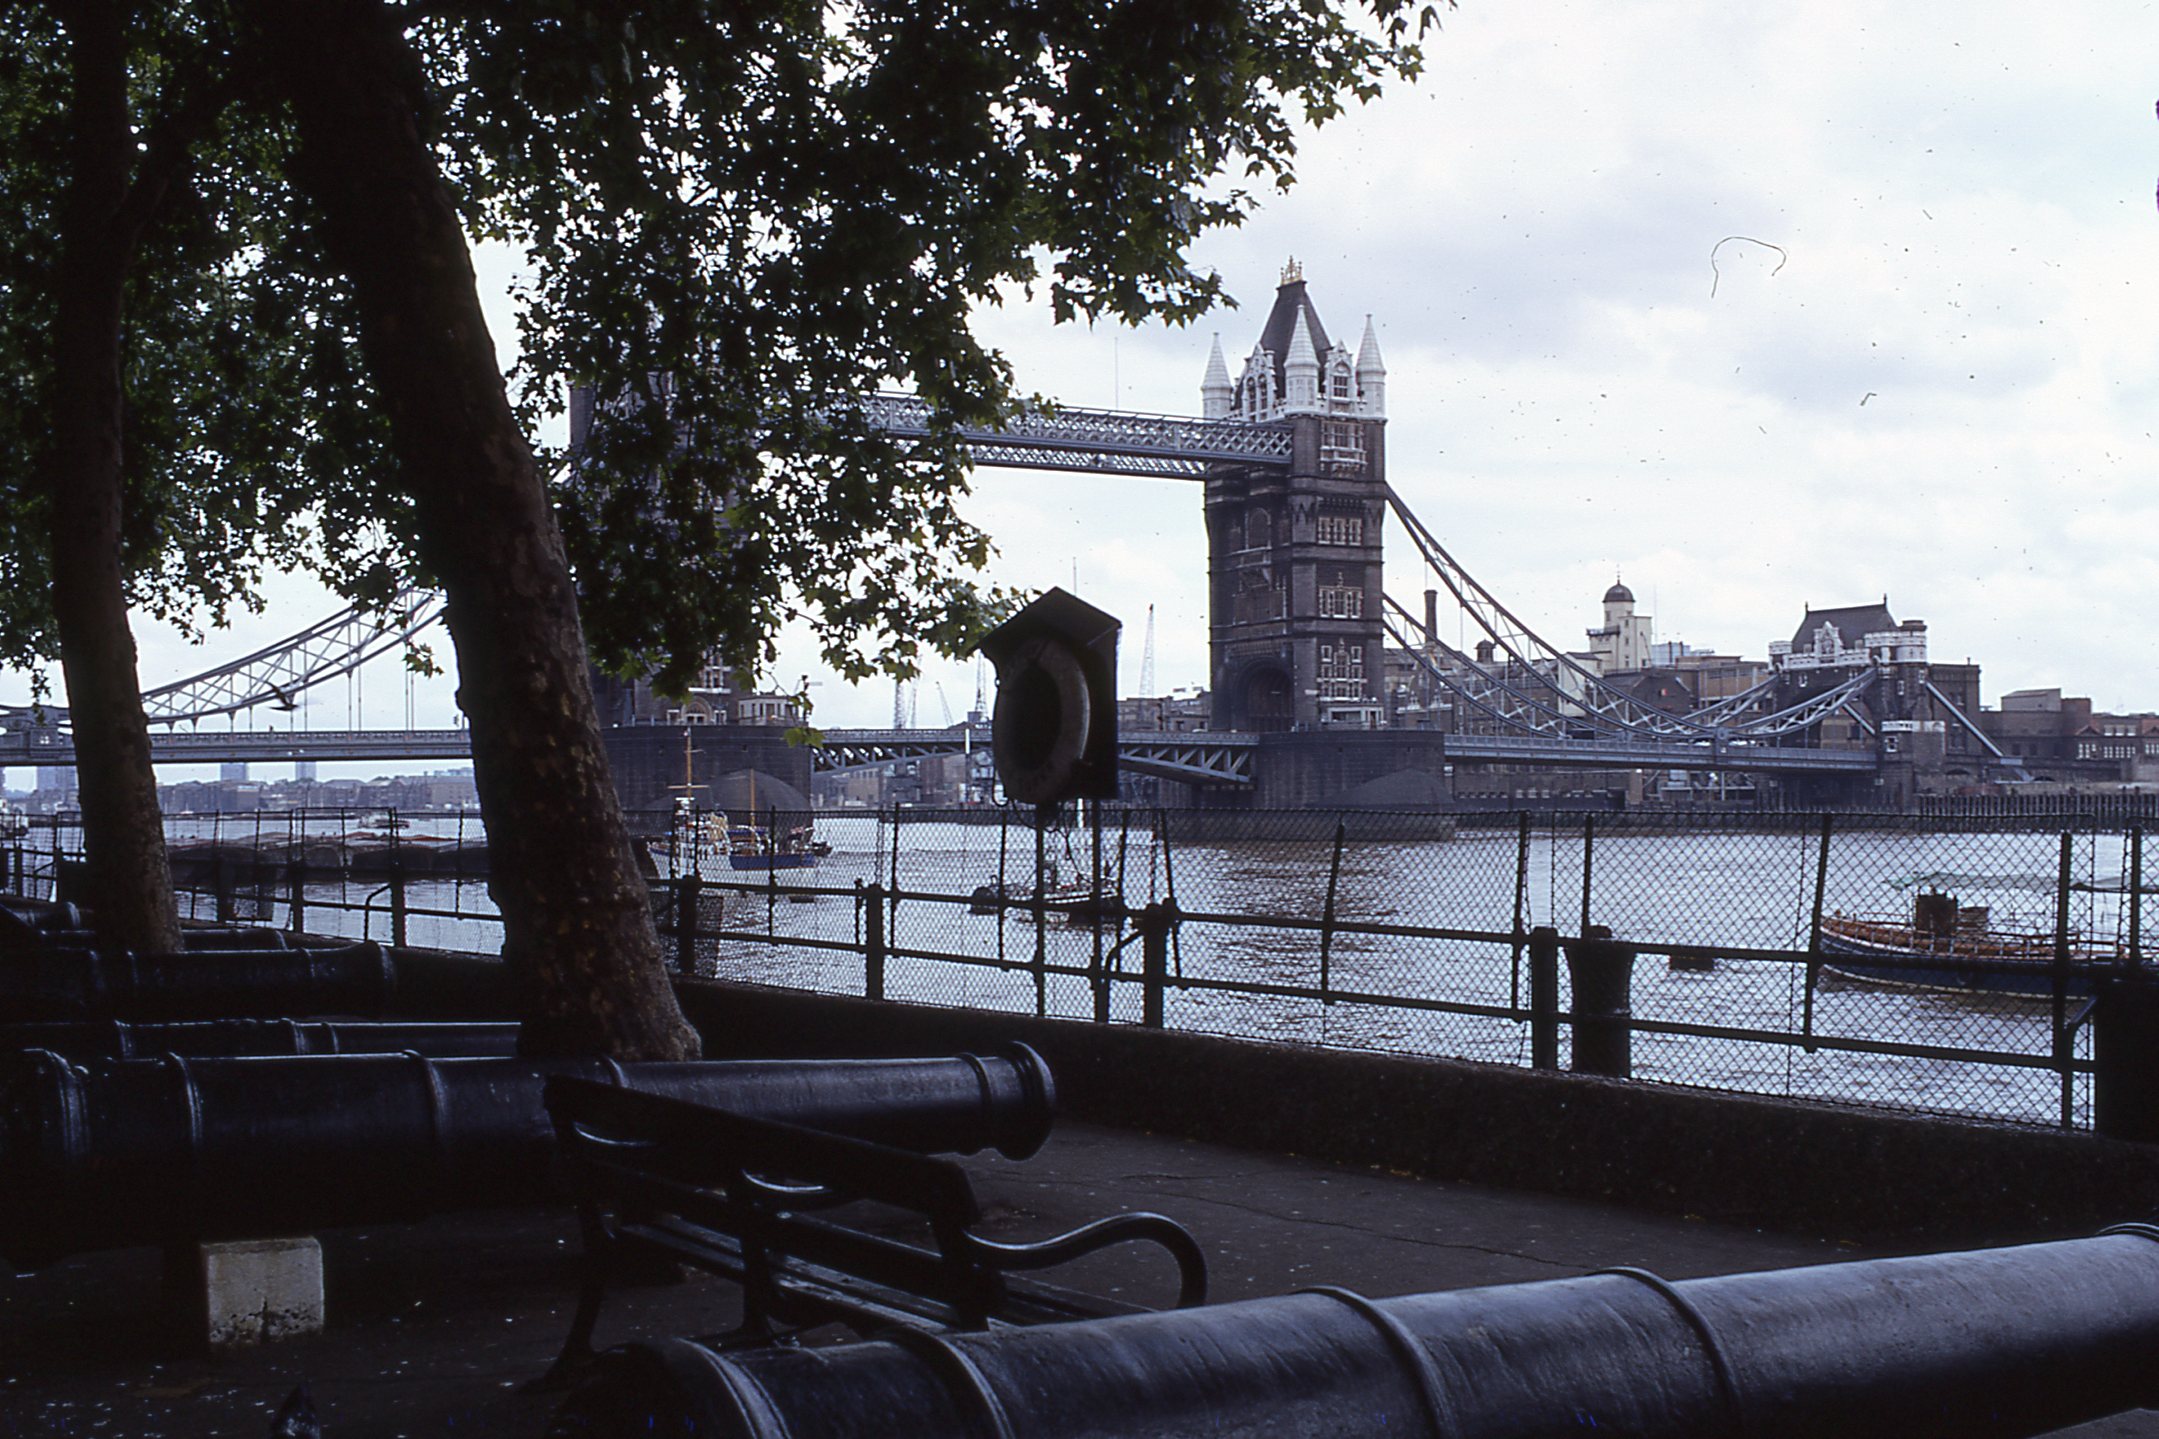
london, water, black and white, architecture, tree, waterway, iron, river, monochrome photography, metal, monochrome, city, tourist attraction, bridge, vacation, building, world, pier, tourism, style